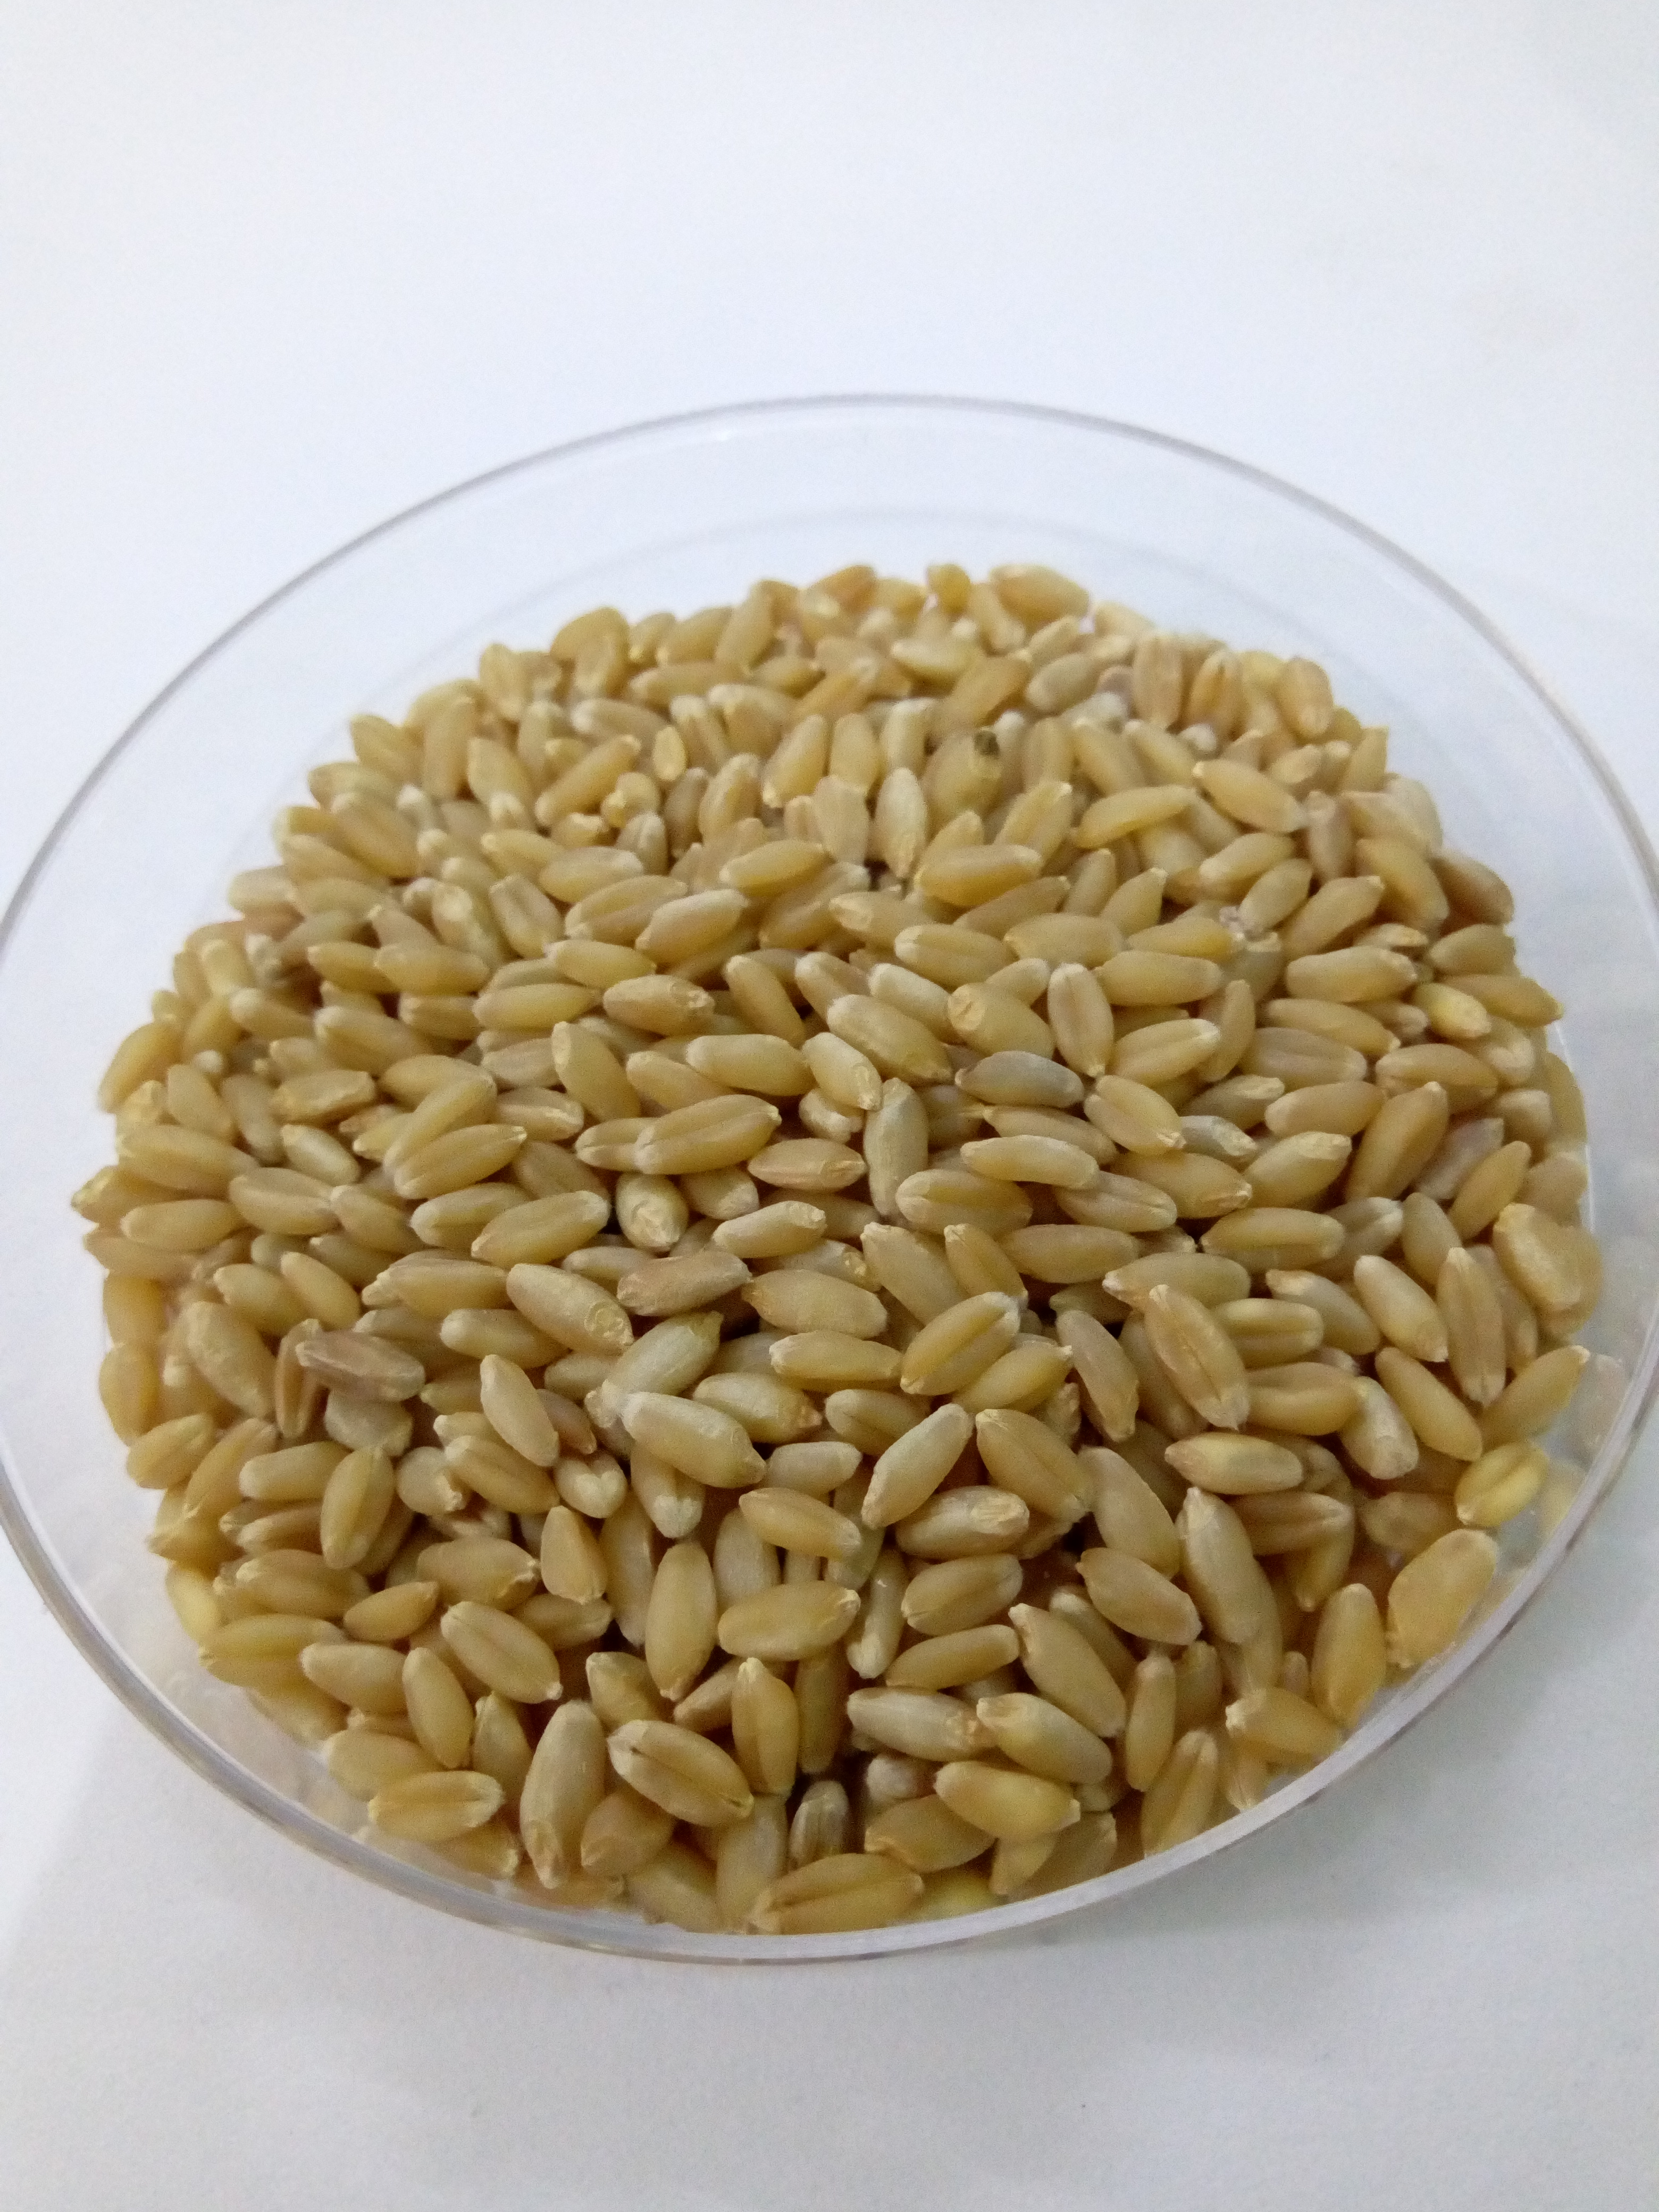
Rice seed variety: Unknown